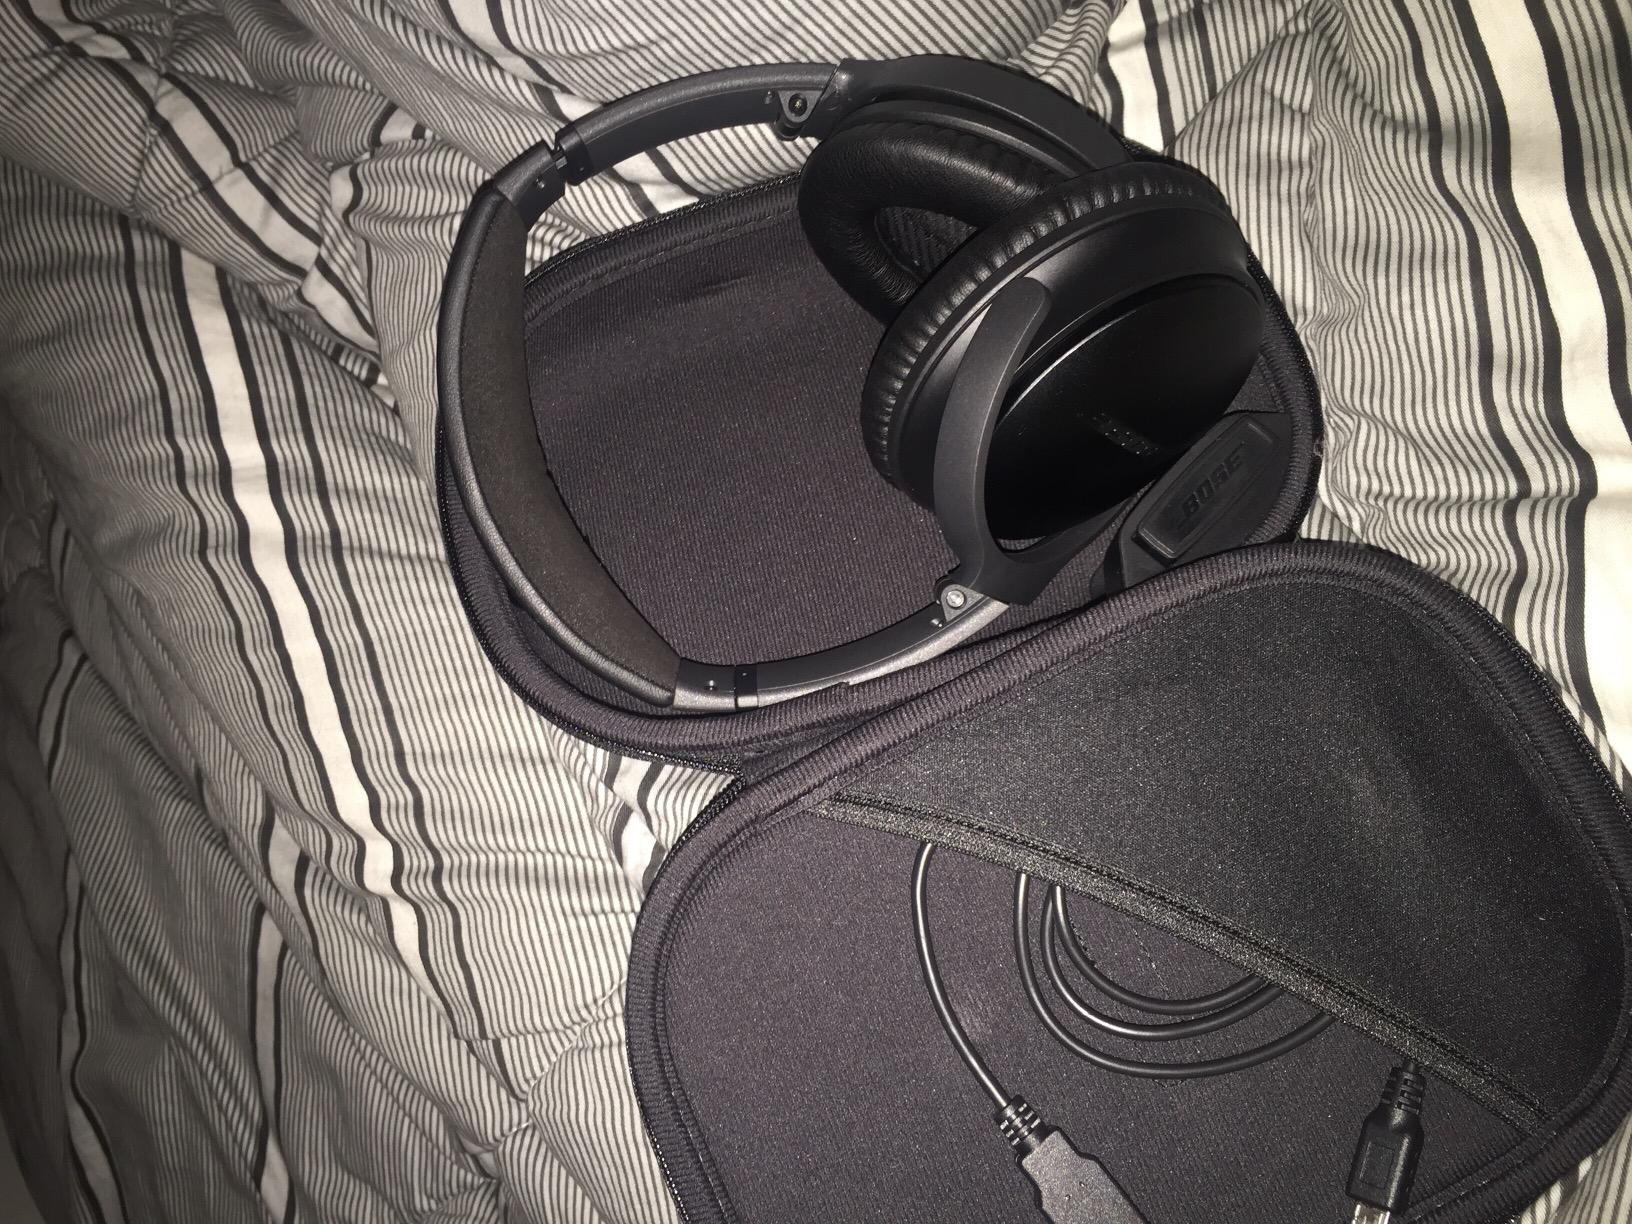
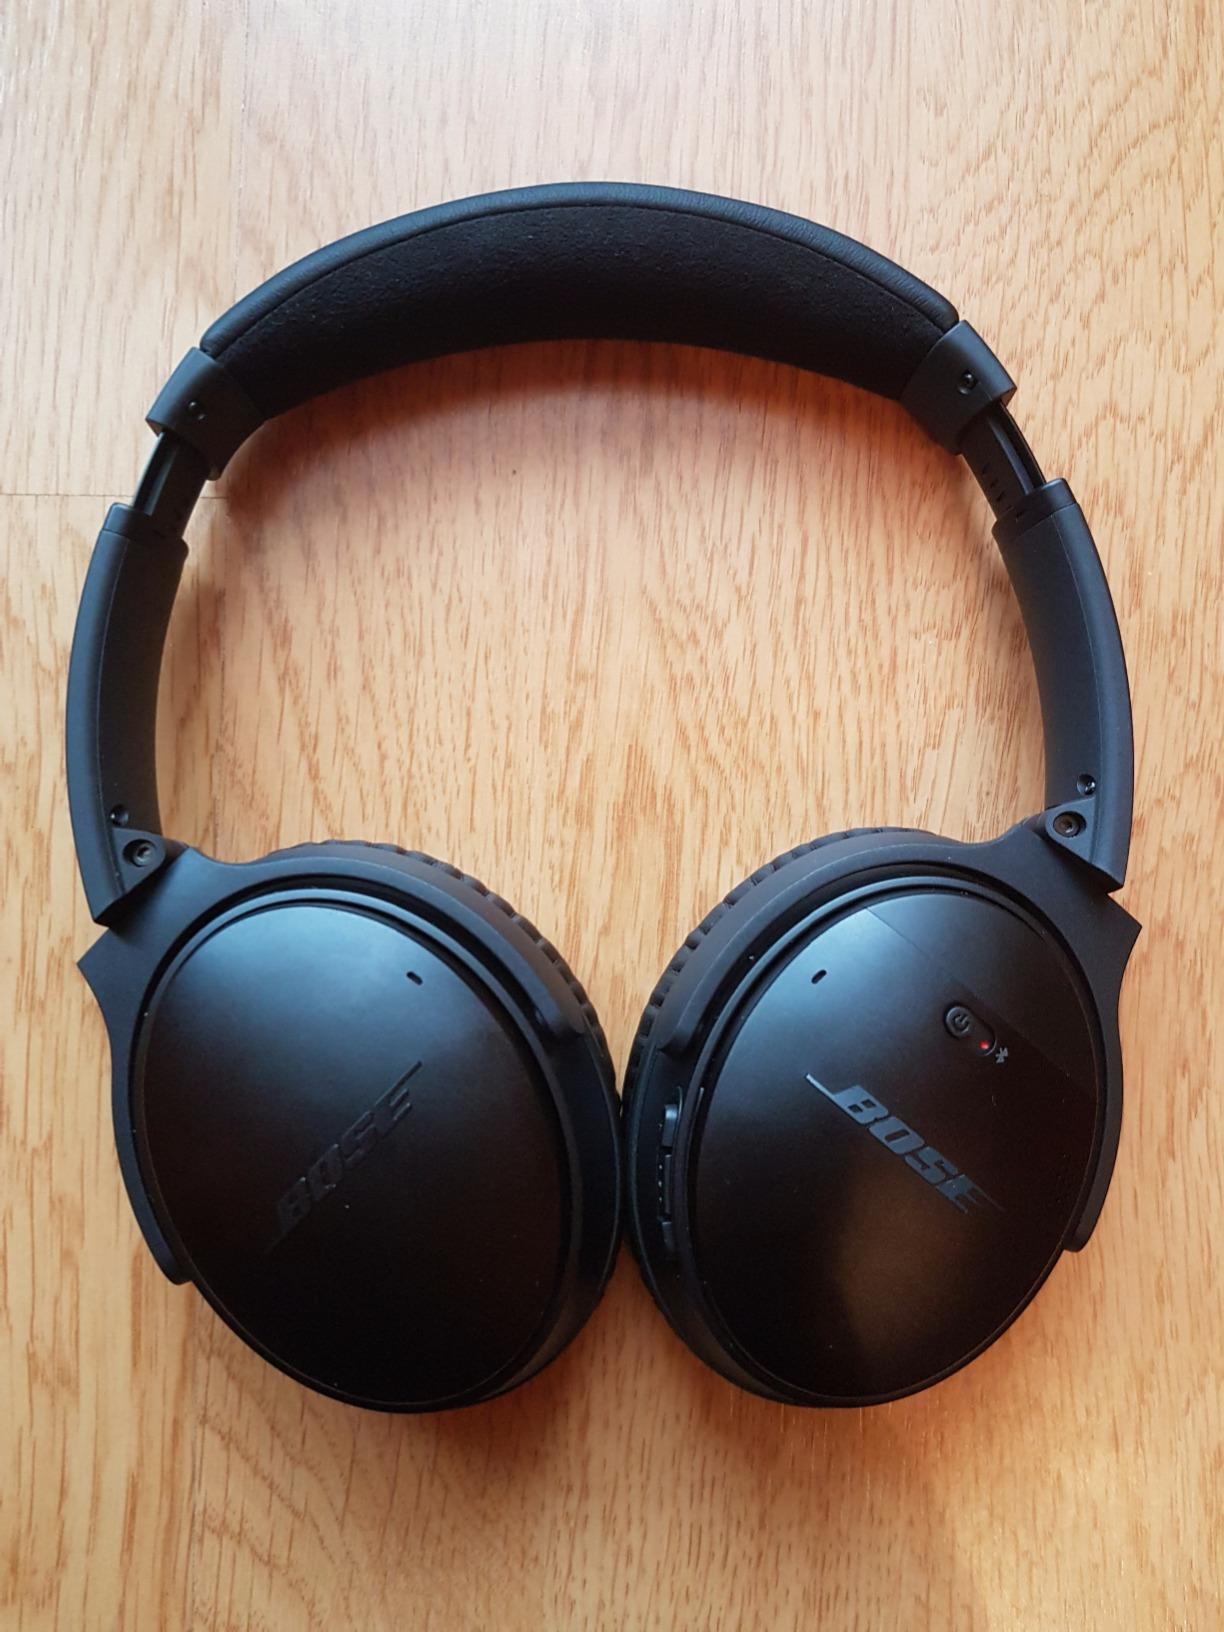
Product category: headphones
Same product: yes